Fairmont, West Virginia

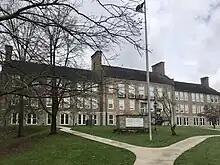
The campus of Fairmont Senior High School

The Tygart Valley River and the West Fork River join in Fairmont to form the Monongahela River. Buffalo Creek, a tributary of the Monongahela River, flows through the northern part of the city.